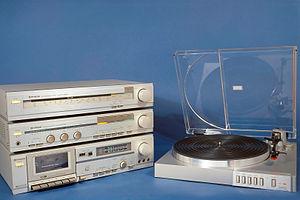
Chaîne haute fidélité grand public des années 1980
Hi-fi ou hifi est l'abréviation du terme anglophone « high fidelity », qui signifie en français « haute-fidélité », utilisé dans l'électronique grand public ou l'électroacoustique. Ce terme est censé indiquer que le matériel paré de cette qualification offre une qualité supérieure aux équipements courants. Le but étant d'obtenir une reproduction sonore aussi proche que possible de l'original. Contrairement à une opinion largement répandue, les appareils « hi-fi » ne doivent pas répondre impérativement à des « normes hi-fi » : si des tentatives pour imposer des normes ont existé dans le passé, aucune vérification des performances n'est réalisée par un organisme officiel. L'idée même de « norme Hi-fi » est peu satisfaisante : le but des normes est généralement d'assurer la sécurité et l'interopérabilité des équipements, d'indiquer des méthodes de mesure, pas d'exiger un niveau de performance, ici difficile à définir et devant être réactualisé sans cesse. Le terme « hifi » peut donc être utilisé pratiquement sans contrainte par les fabricants, distributeurs, revendeurs.